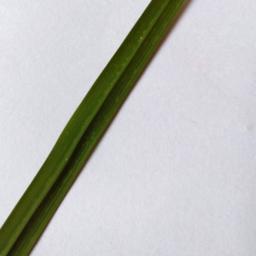
Label: Rice___Healthy